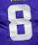
Number: 8